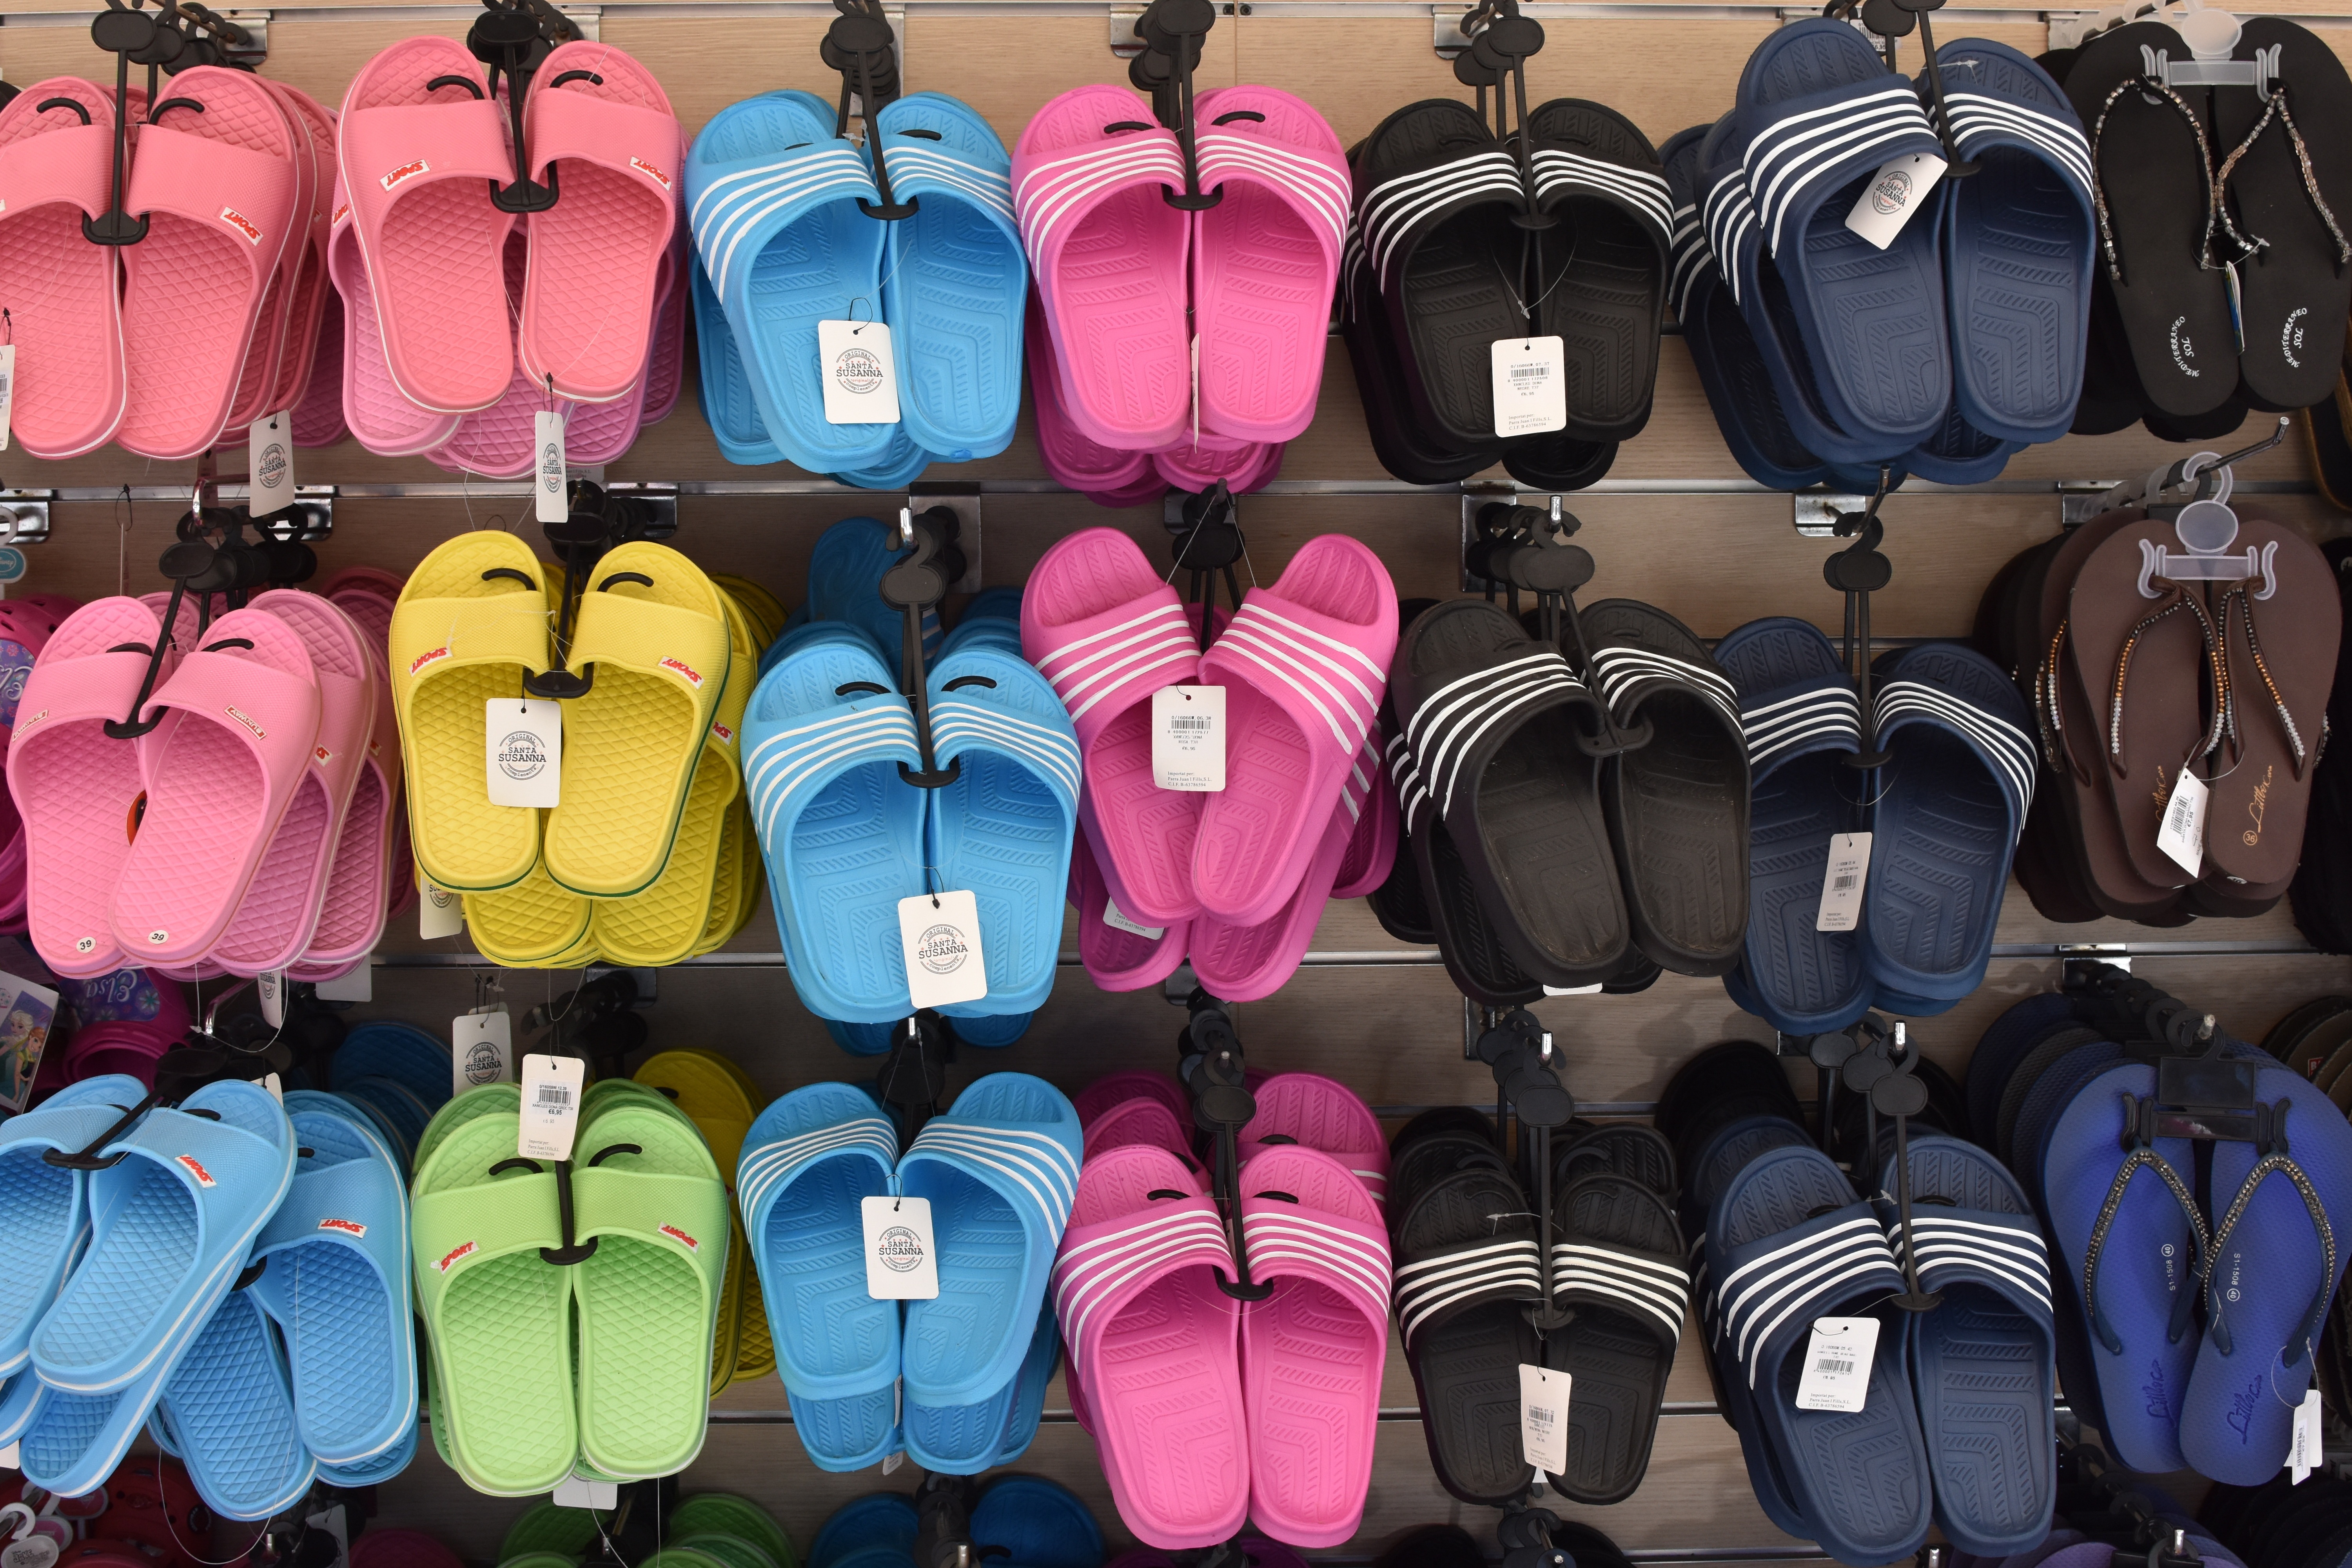
shoe, color, blue, product, colors, footwear, slippers, fashion accessory